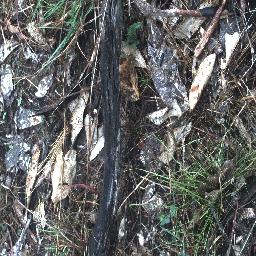
Label: negative